Apple Inc.

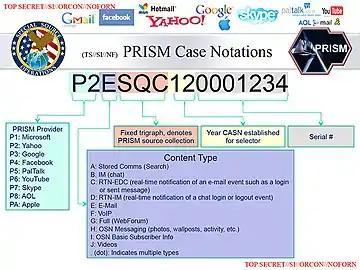
PRISM is a clandestine surveillance program under which the NSA collects user data from companies like Facebook and Apple.

During a press event on September 9, 2014, Apple introduced a smartwatch called the Apple Watch. Initially, Apple marketed the device as a fashion accessory and a complement to the iPhone, that would allow people to look at their smartphones less. Over time, the company has focused on developing health and fitness-oriented features on the watch, in an effort to compete with dedicated activity trackers. In January 2016, Apple announced that over one billion Apple devices were in active use worldwide.